Roy Estrada

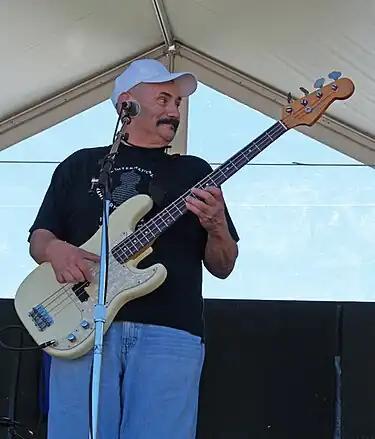
Estrada performing in 2006

Roy Estrada (also known as "Roy Ralph Moleman Guacamole Guadalupe Hidalgo Estrada" and "Orejón"; born April 17, 1943) is an American former musician. He is best known for being the original bassist of both the Mothers of Invention and Little Feat. He was also later a member of Captain Beefheart's the Magic Band and occasionally still worked with Frank Zappa in Zappa's solo career following the Mothers' split.